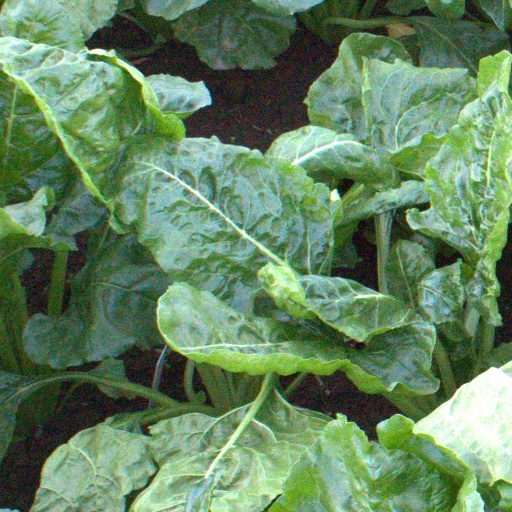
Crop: sugar beet